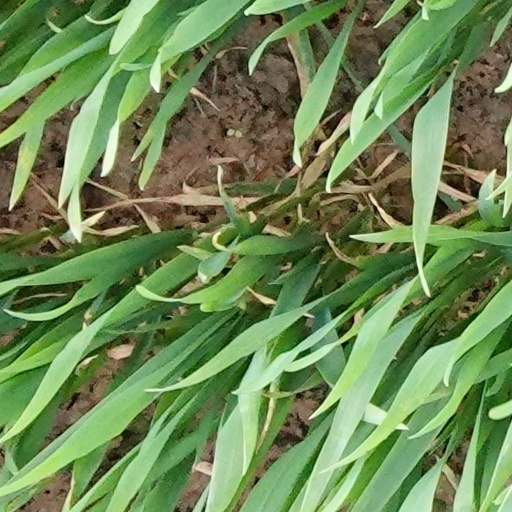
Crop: wheat